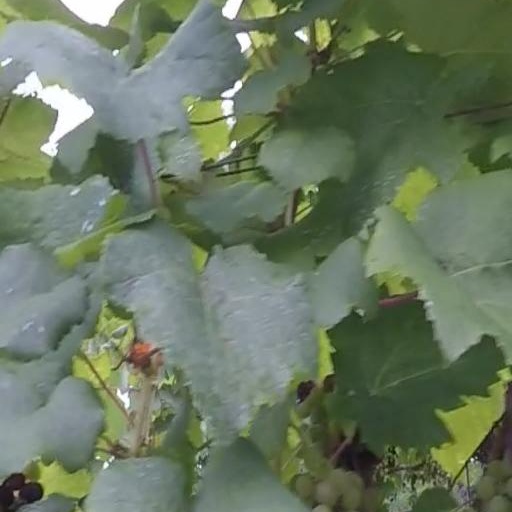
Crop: grape